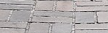
Surface type: paving stones